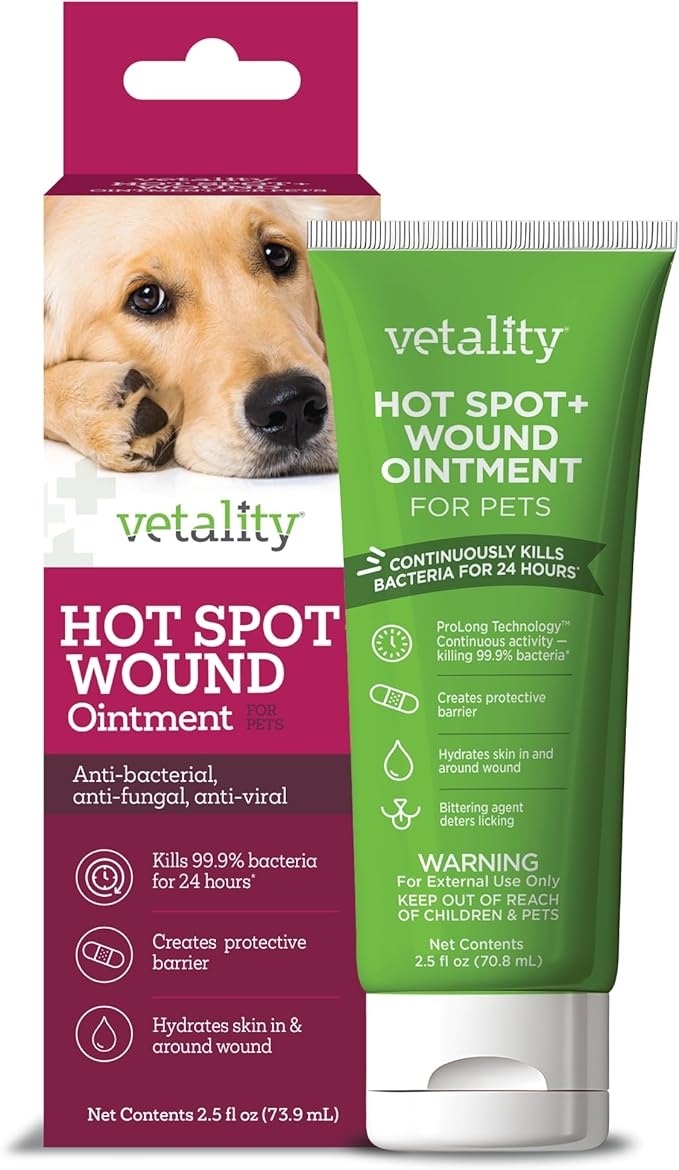
Hot Spot and Wound Ointment for Pets, Itch Relief for Dog Sores and Irritations, 2.5 oz
About This Heals Wounds Up to 3 Times Faster - Vetality Hot Spot and Wound Ointment kills 99.99% of bacteria in the first 24 hours, soothing rashes, irritated skin or fur, wounds, and hots spots up to three times faster than other treatments. Long-lasting relief – our patented ProLong Technology delivers a vet recommended treatment that heals and soothes for up to 1 week. That means you can use less than other wound treatments like MycrocynAH and Zymox which require multiple doses per day. Say goodbye to your pet’s discomfort with Vetality Hot Spot. Creates impenetrable protective barrier - Vetality Hot Spot’s ProLong Technology creates a waterproof barrier that cannot be washed off, rinsed off, or licked away by your dog. Chew and lick-proof - Contains a bittering agent to prevent chewing and licking on the wound, ensuring a speedy and complete healing process Comforting Hydration - Vetality Hot Spot’s exclusive Hydrocap technology actively hydrates your dog’s skin to prevent dryness and irritation around the wound, provides a soothing, healing barrier to eliminate itchiness, promote healing, and get your fur baby feeling better. Vetality Hot Spot’s fast-acting, long-lasting treatment keeps your pet on their paws! Most effective treatment – Contains the active ingredient Benzalkonium Chloride, making it the only antifungal, antiviral, antibacterial available. While other treatments using hypochlorous acid, manuka honey, microsilver, or hydrocortisone only treat the wound itself, Vetality Hot Spot and Wound get rid of the root causes to ensure your pup gets healthy—and stays healthy—fast.
Brand: VetalityPetProducts
Category: Animals & Pet Supplies > Pet Supplies > Pet Medicine > Antibiotics